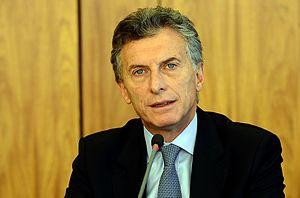
Proposition républicaine est une coalition de partis argentins de centre droit, fondée le 25 mai 2005, et transformée en parti en 2010, qui rassemble, dans la ville autonome de Buenos Aires, Compromiso para el Cambio, dirigé par Mauricio Macri, Recrear para el Crecimiento, mené par Ricardo López Murphy, et le Parti fédéral de Francisco Manrique.